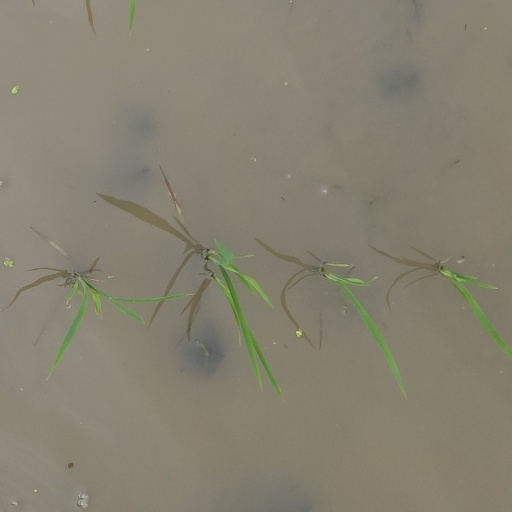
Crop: rice